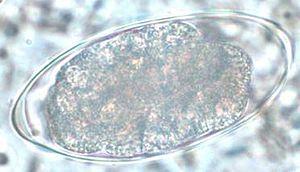
Les Trichostrongylidae forment une famille de nématodes.